Ojibway Prairie Complex

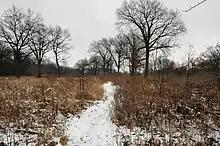
Oak savannah at Ojibway

The Ojibway Prairie Complex is a 350-hectare complex of parks and nature reserves on the west side of Windsor, Ontario, Canada. It comprises Ojibway Park, Tallgrass Prairie Heritage Park, Black Oak Heritage Park, and the Spring Garden Natural Area, owned and managed by the City of Windsor, as well as Ojibway Prairie Provincial Park, owned and managed by Ontario Parks. Other natural areas are present adjacent to these parks that are not currently protected.